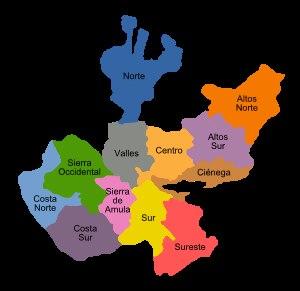
Acatic est une ville et une municipalité de l'État de Jalisco au Mexique.
San Cristóbal de la Barranca est un village et une municipalité de l'État de Jalisco au Mexique.